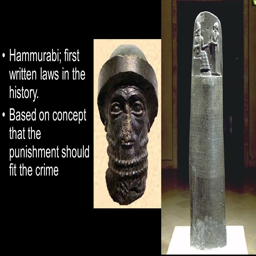
politician ; first written laws in the history .